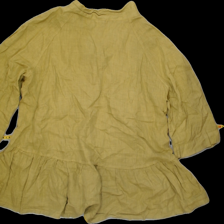
View: back
Type: Blouse
Category: Ladies
Brand: Not Applicable
Colors: Green
Material: 100%cotton
Size: XL
Trend: No trend
Stains: No
Price range: <50
Recommended usage: Reuse